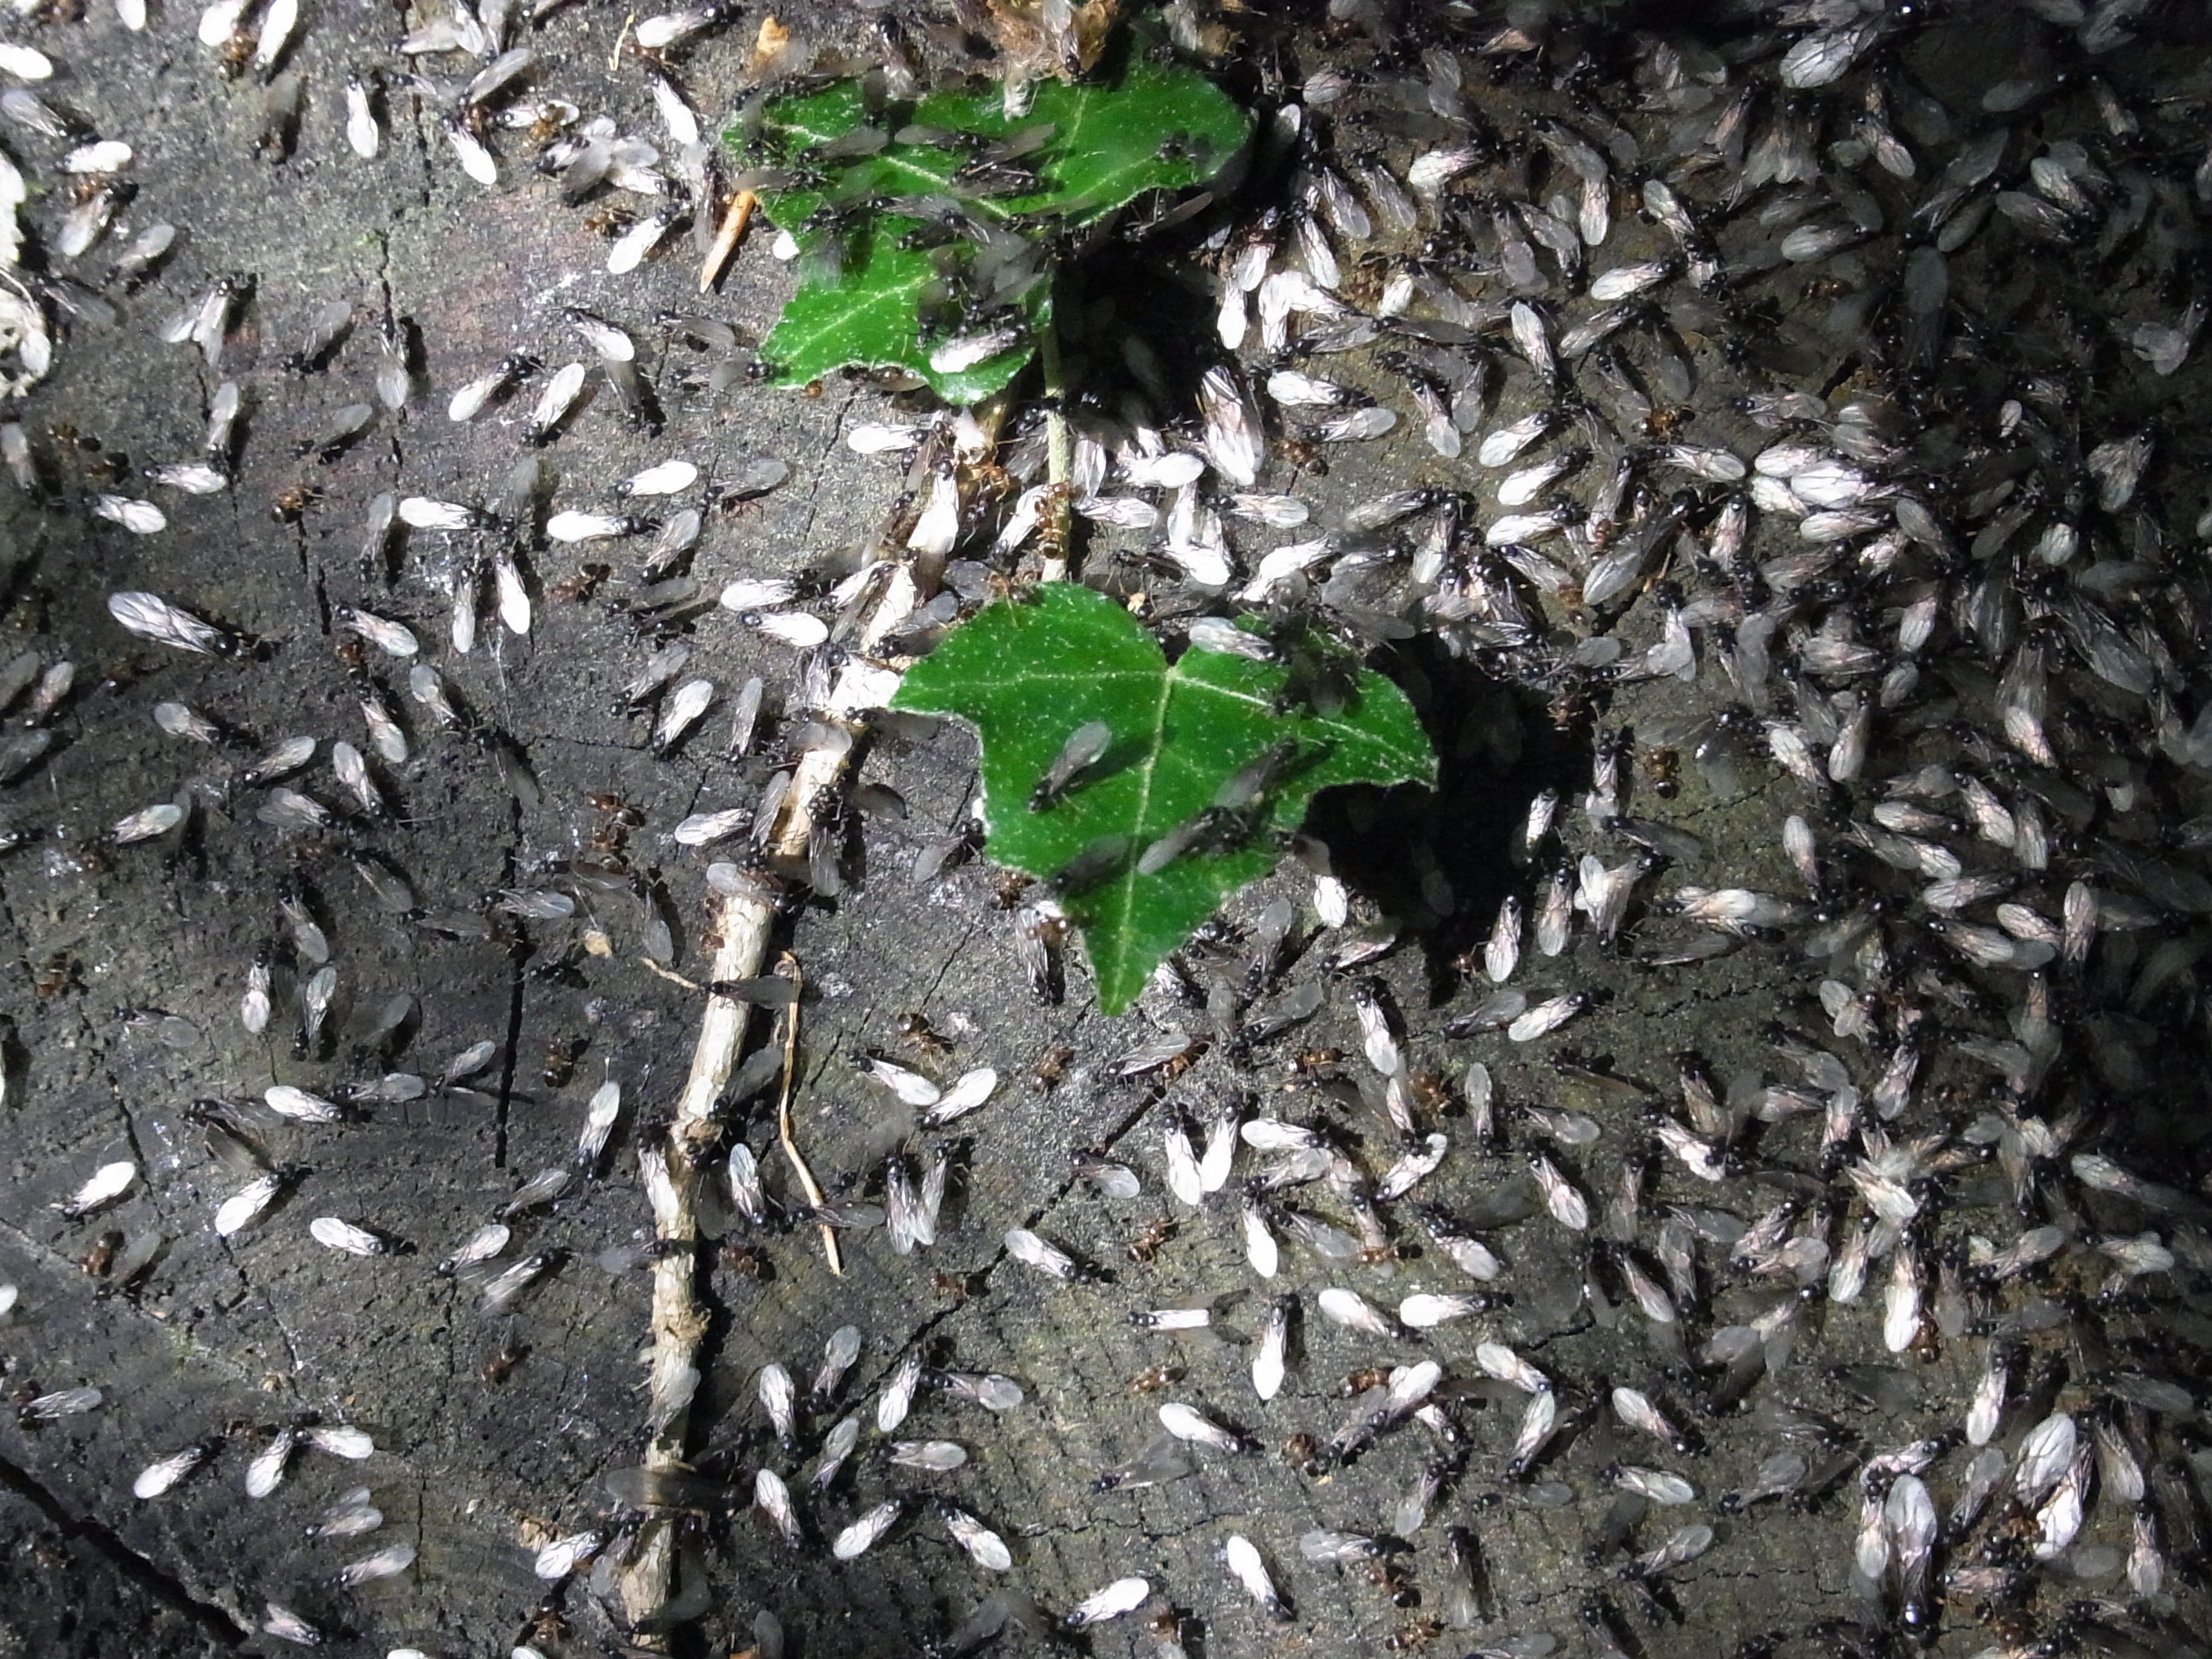
tree, nature, forest, grass, rock, wing, plant, leaf, flower, wildlife, green, insect, soil, flora, fauna, animals, queens, ants, males, swarm, woody plant